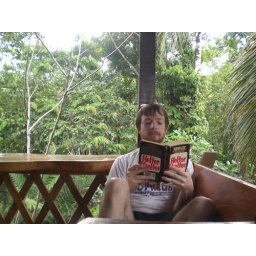
on our balcony in the rain forest